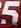
Number: 5